Monasteries and churches at Mount Olympus

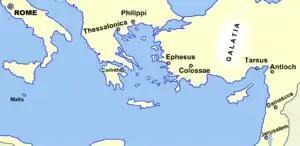
Stations of the journey of Paul of Tarsus (Apostle Paul)

The Christianization of the Olympus region began relatively early. While the episcopal seats from Byzantine times only remaining ruins, inhabited and used monasteries and churches are still present at this time at Olympus. Some of the monasteries are a stauropegion, ie they are directly subordinate to the Patriarch of Constantinople, others belong to a diocese. The number of churches and chapels around Mount Olympus is hard to overlook. That is why only the monasteries and most important churches are mentioned.